Lukas Forchhammer

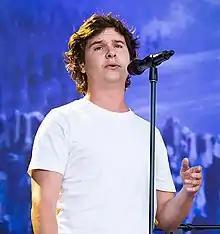
Forchhammer performing in 2016

Lukas Forchhammer (born 18 September 1988) is a Danish singer, songwriter, multi-instrumentalist, and former actor. He is best known as the lead singer and multi-instrumentalist for the Danish band Lukas Graham. As a child, Forchhammer starred in the Danish family movie series "Krummerne."